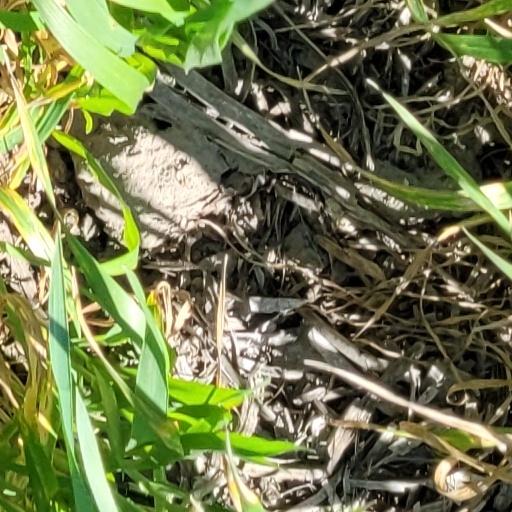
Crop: wheat